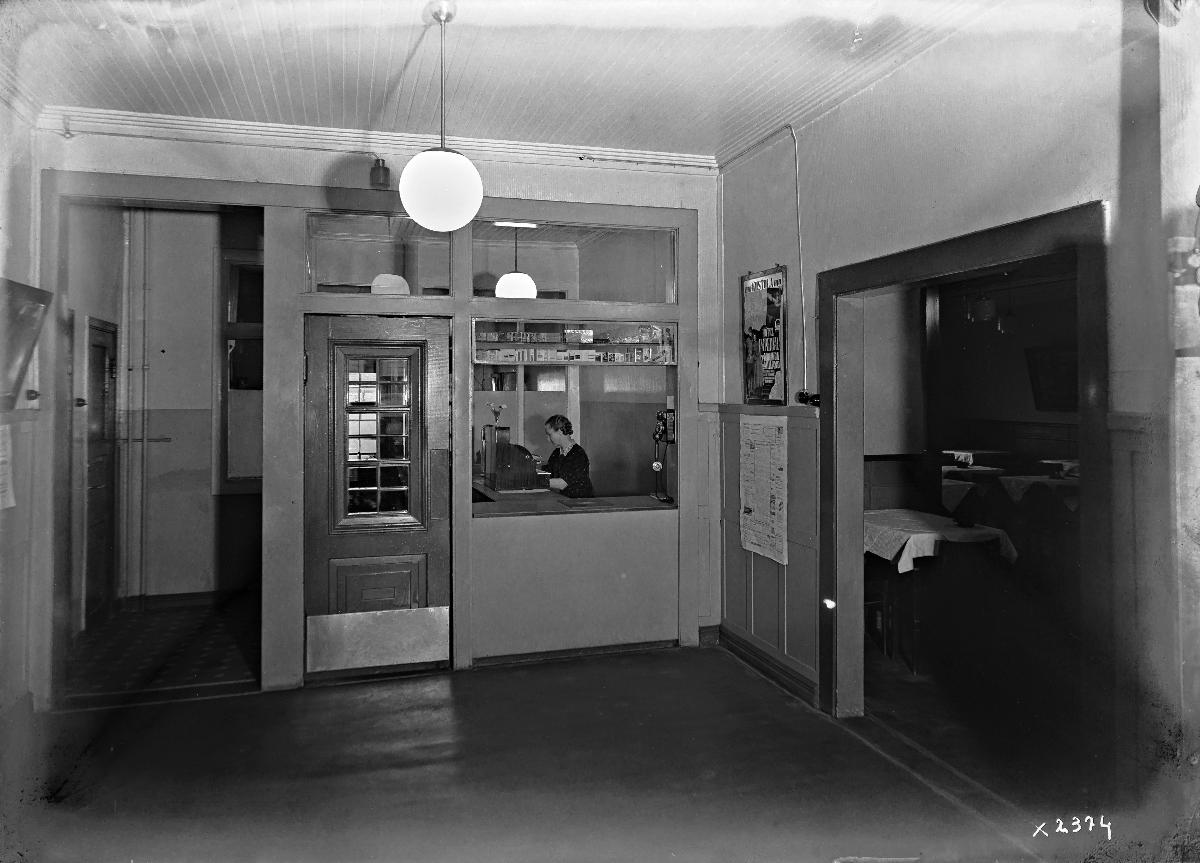
Oulun Osuuskaupan ravintola
Oulu cooperative store's restaurant
sisällön kuvaus: Oulun Osuuskaupan ravintolaa osoitteessa Isokatu 6, Oulu, vuonna 1940. content description: Oulu cooperative store's restaurant in Oulu, Finland, in 1940.
Vuosi: 1940
Paikka: Suomi, Pohjois-Pohjanmaa, Oulu
Aiheet: sisäkuva; osuusliikkeet; ravintolat; Oulun Osuuskauppa; OOK; cooperative retail societies; restaurants; andelsaffärer; restauranger